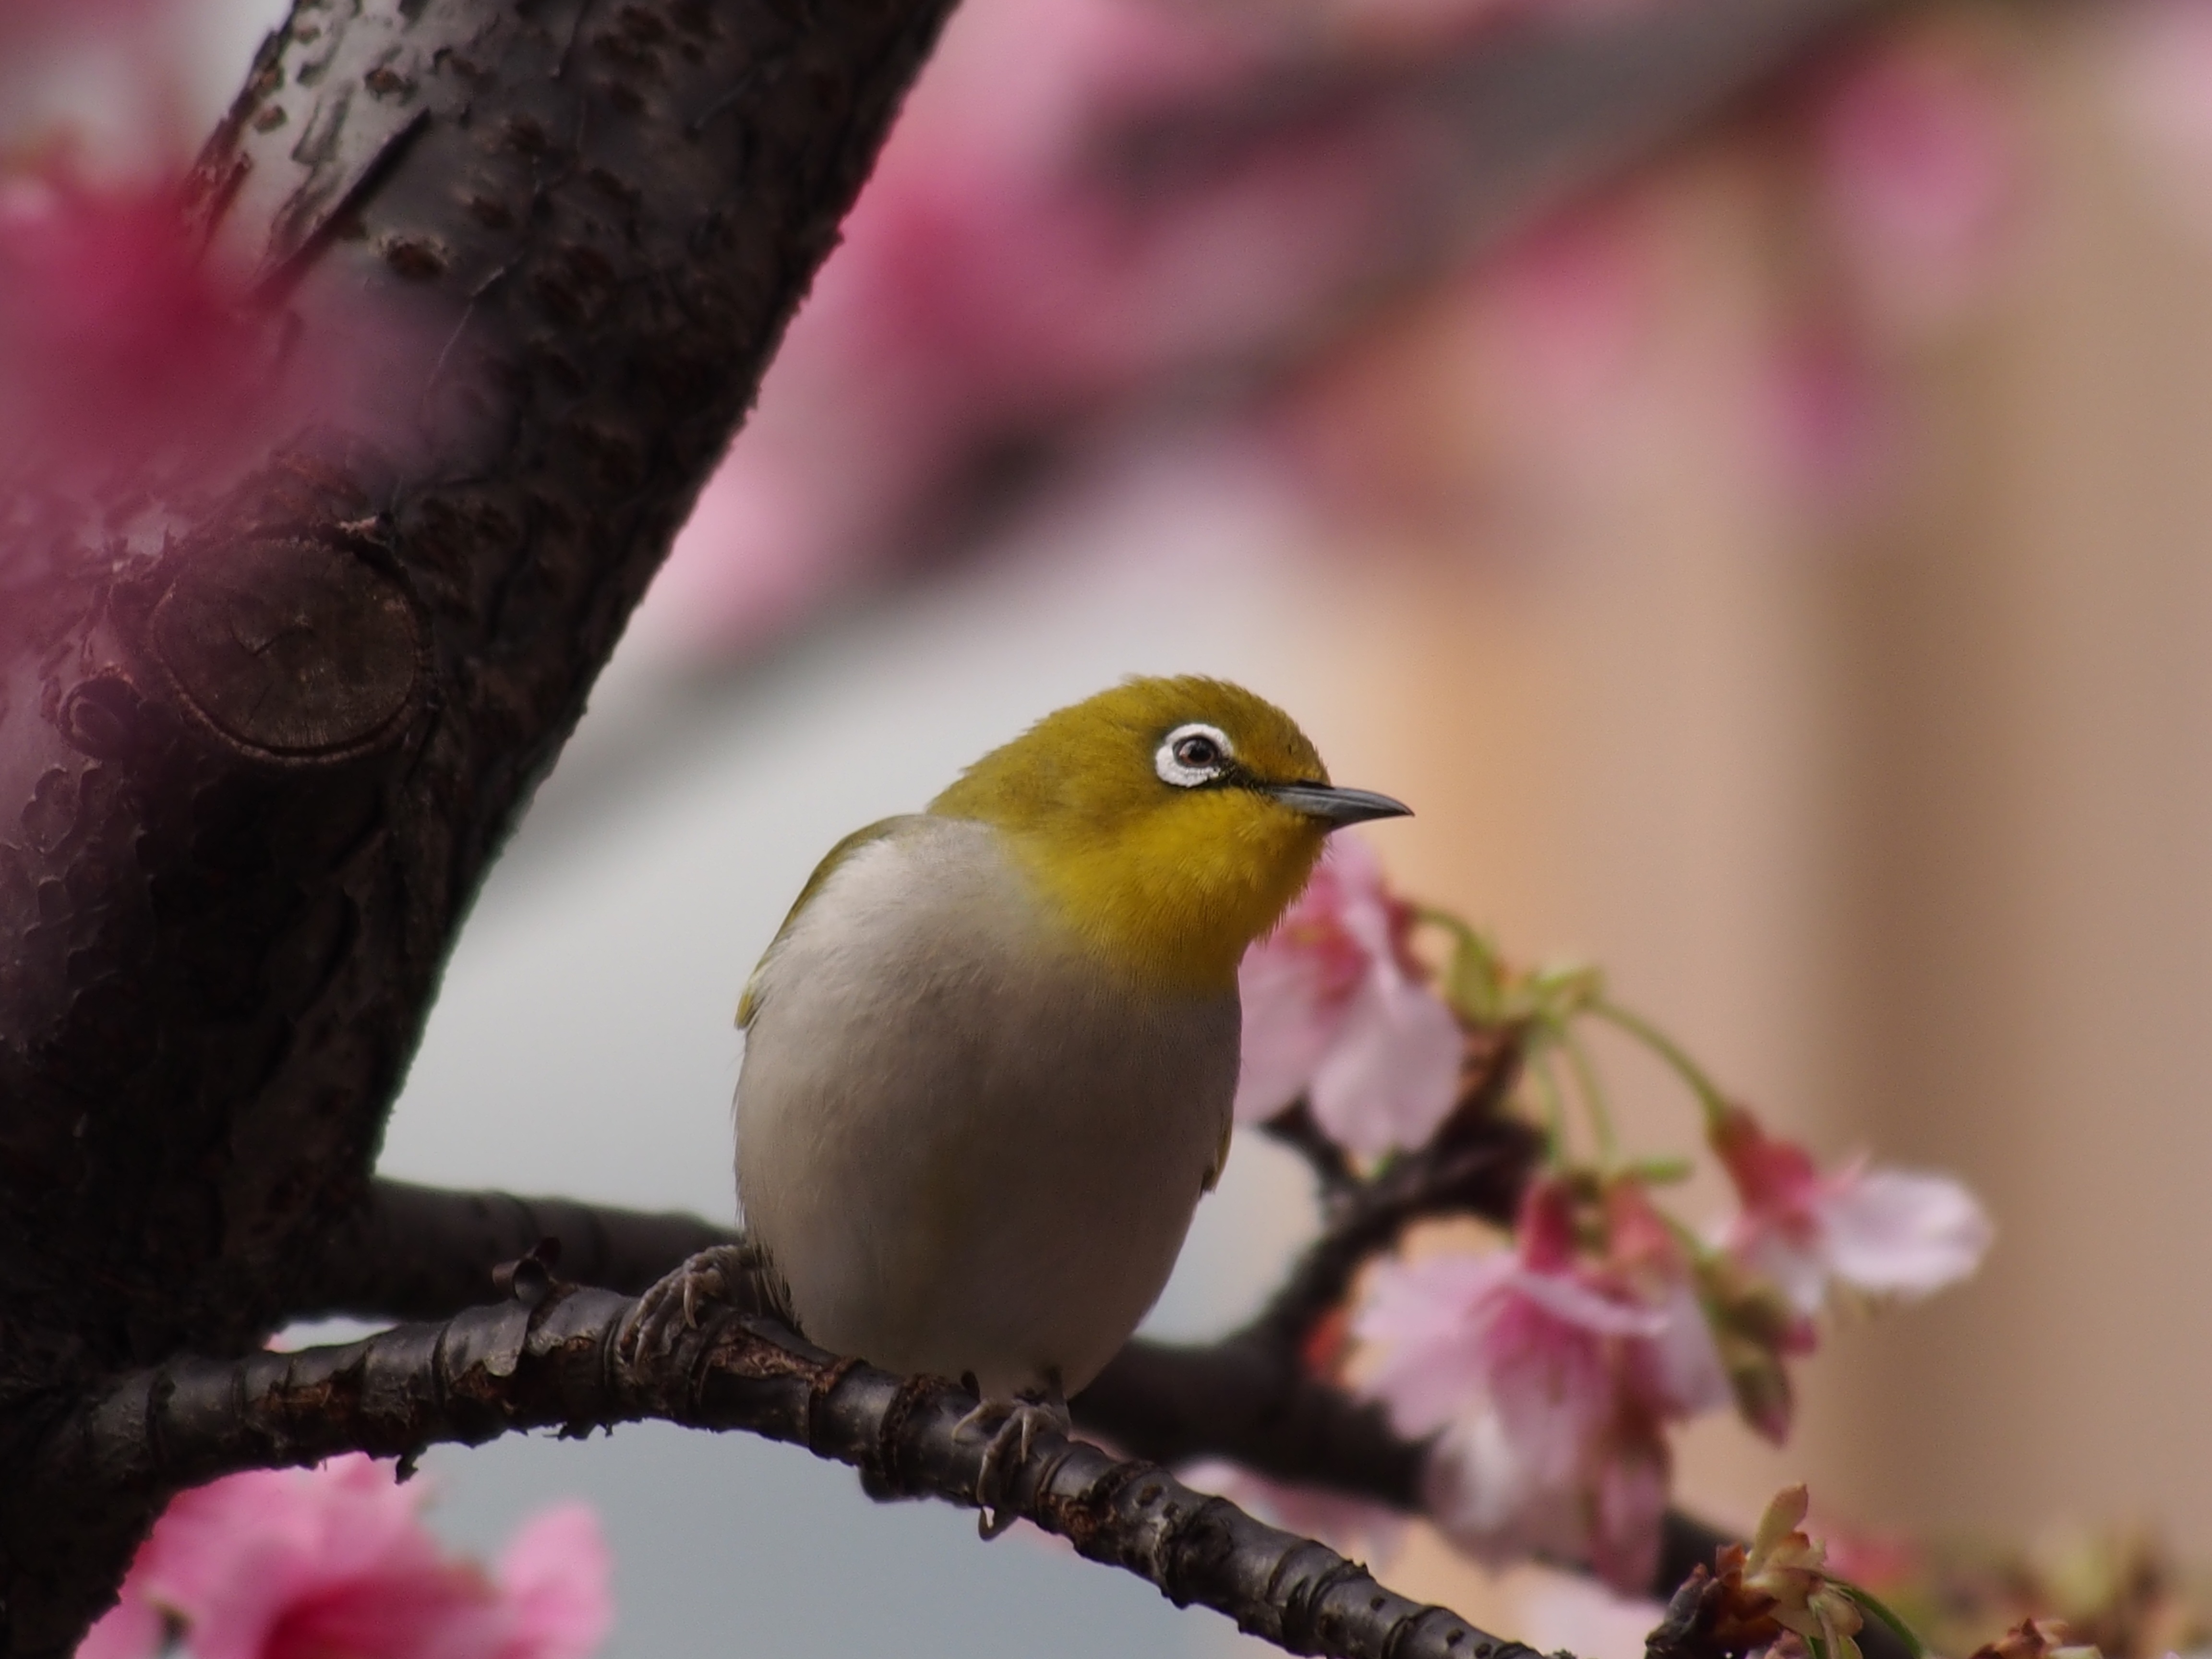
branch, bird, flower, wildlife, beak, fauna, close up, vertebrate, taipei, finch, macro photography, green embroidered eyes, fuji sakura, perching bird